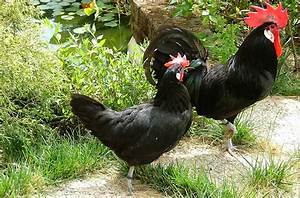
Label: chicken